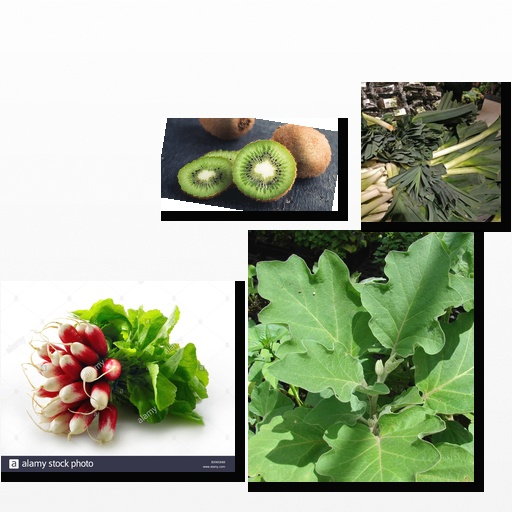
Food items: leek, kiwi, eggplant, radish